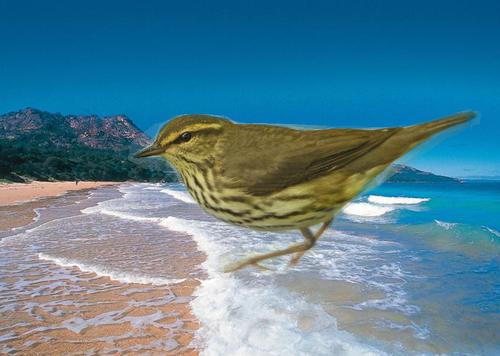
Bird species: Northern_Waterthrush
Bird type: landbird
Background: water